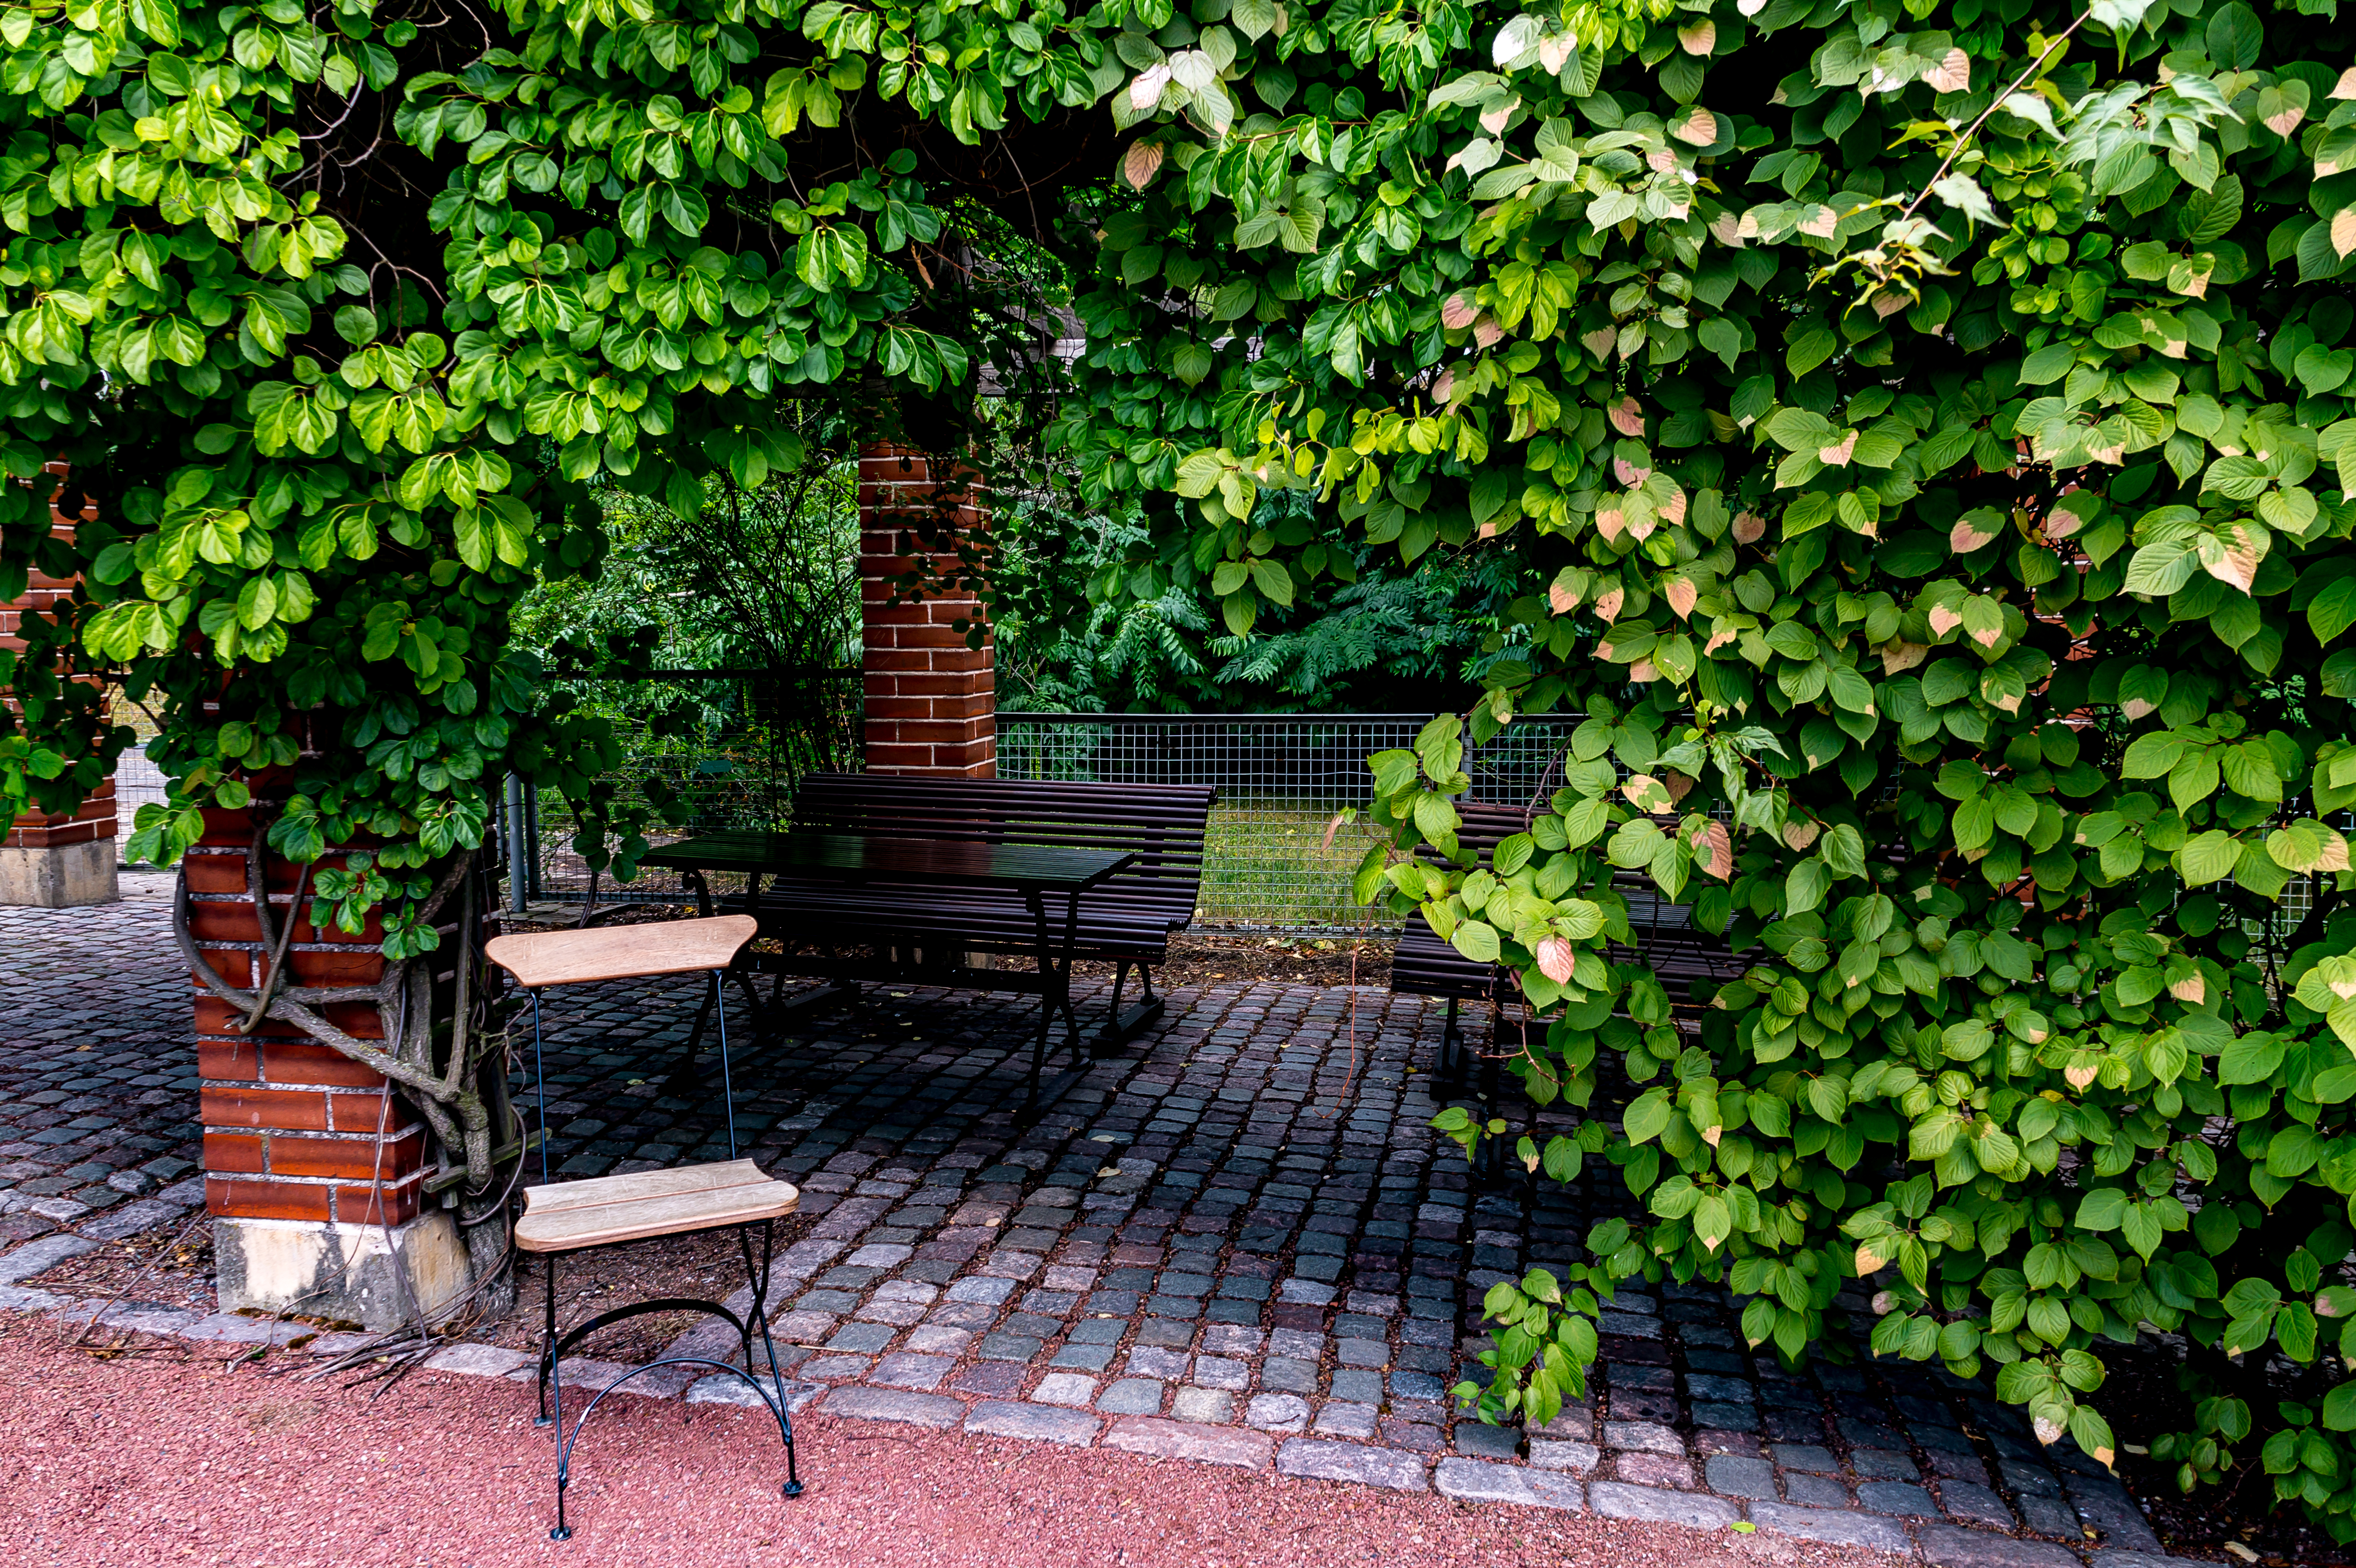
table, tree, winter, fence, plant, bench, flower, chair, green, column, cottage, backyard, tile, climbing, garden, courtyard, shrub, sony, finland, helsinki, cobble, 1855mm, e, yard, f3556, ilce3000, oss, flowering plant, land plant, outdoor structure